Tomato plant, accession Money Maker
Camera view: vertical (180 deg); turntable rotation: 180 degrees
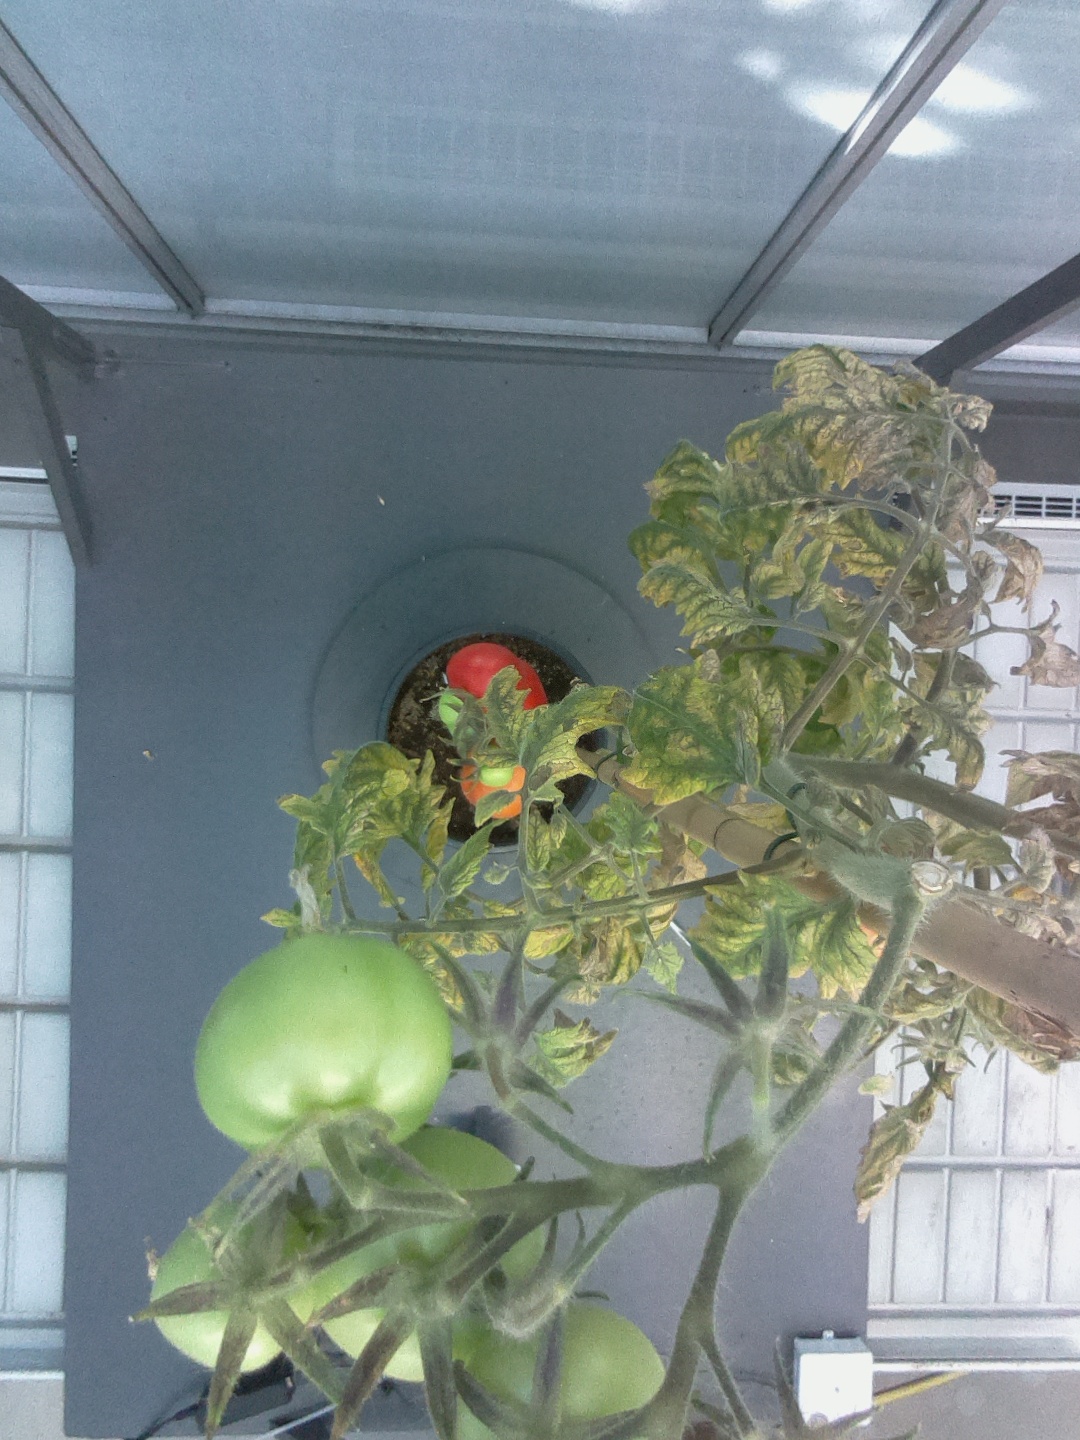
BBCH growth stage 83: 30%-40% of fruits show typical fully ripe color